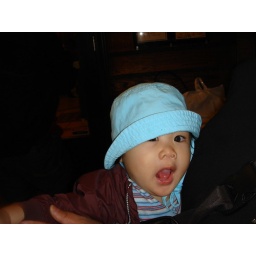
Atumn in new blue hat